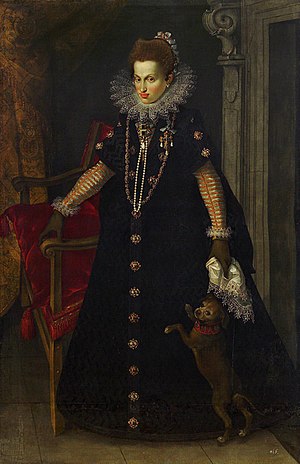
Maria Anna af Bayern
Maria Anna af Bayern
Maria Anna af Bayern, datter af hertug William 5. af Bayern.